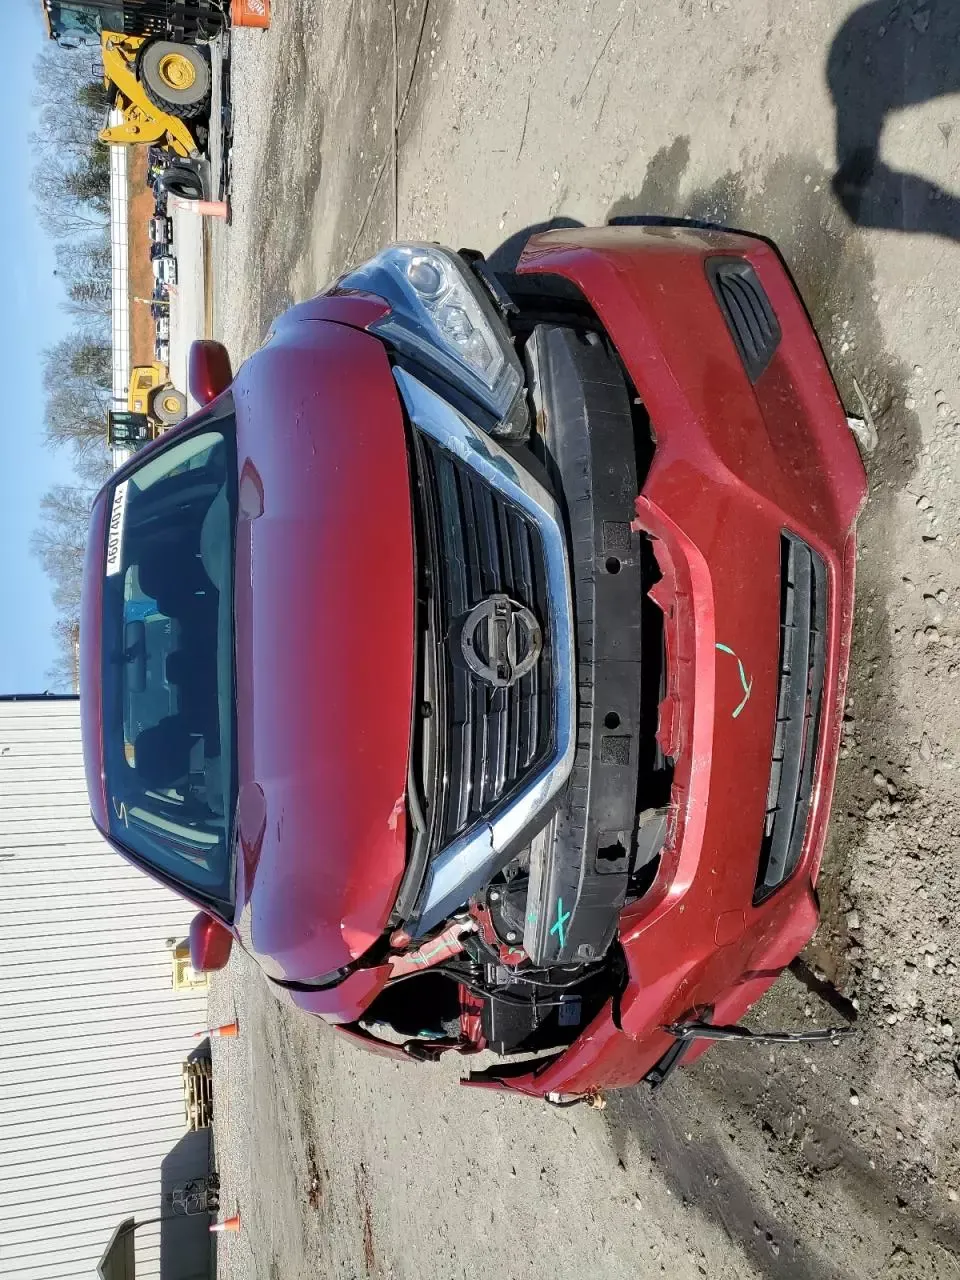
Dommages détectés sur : plaque d'immatriculation avant, pare-choc avant, feu avant droit, capot, aile avant droite, aile avant gauche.
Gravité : majeur